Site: brandenburg
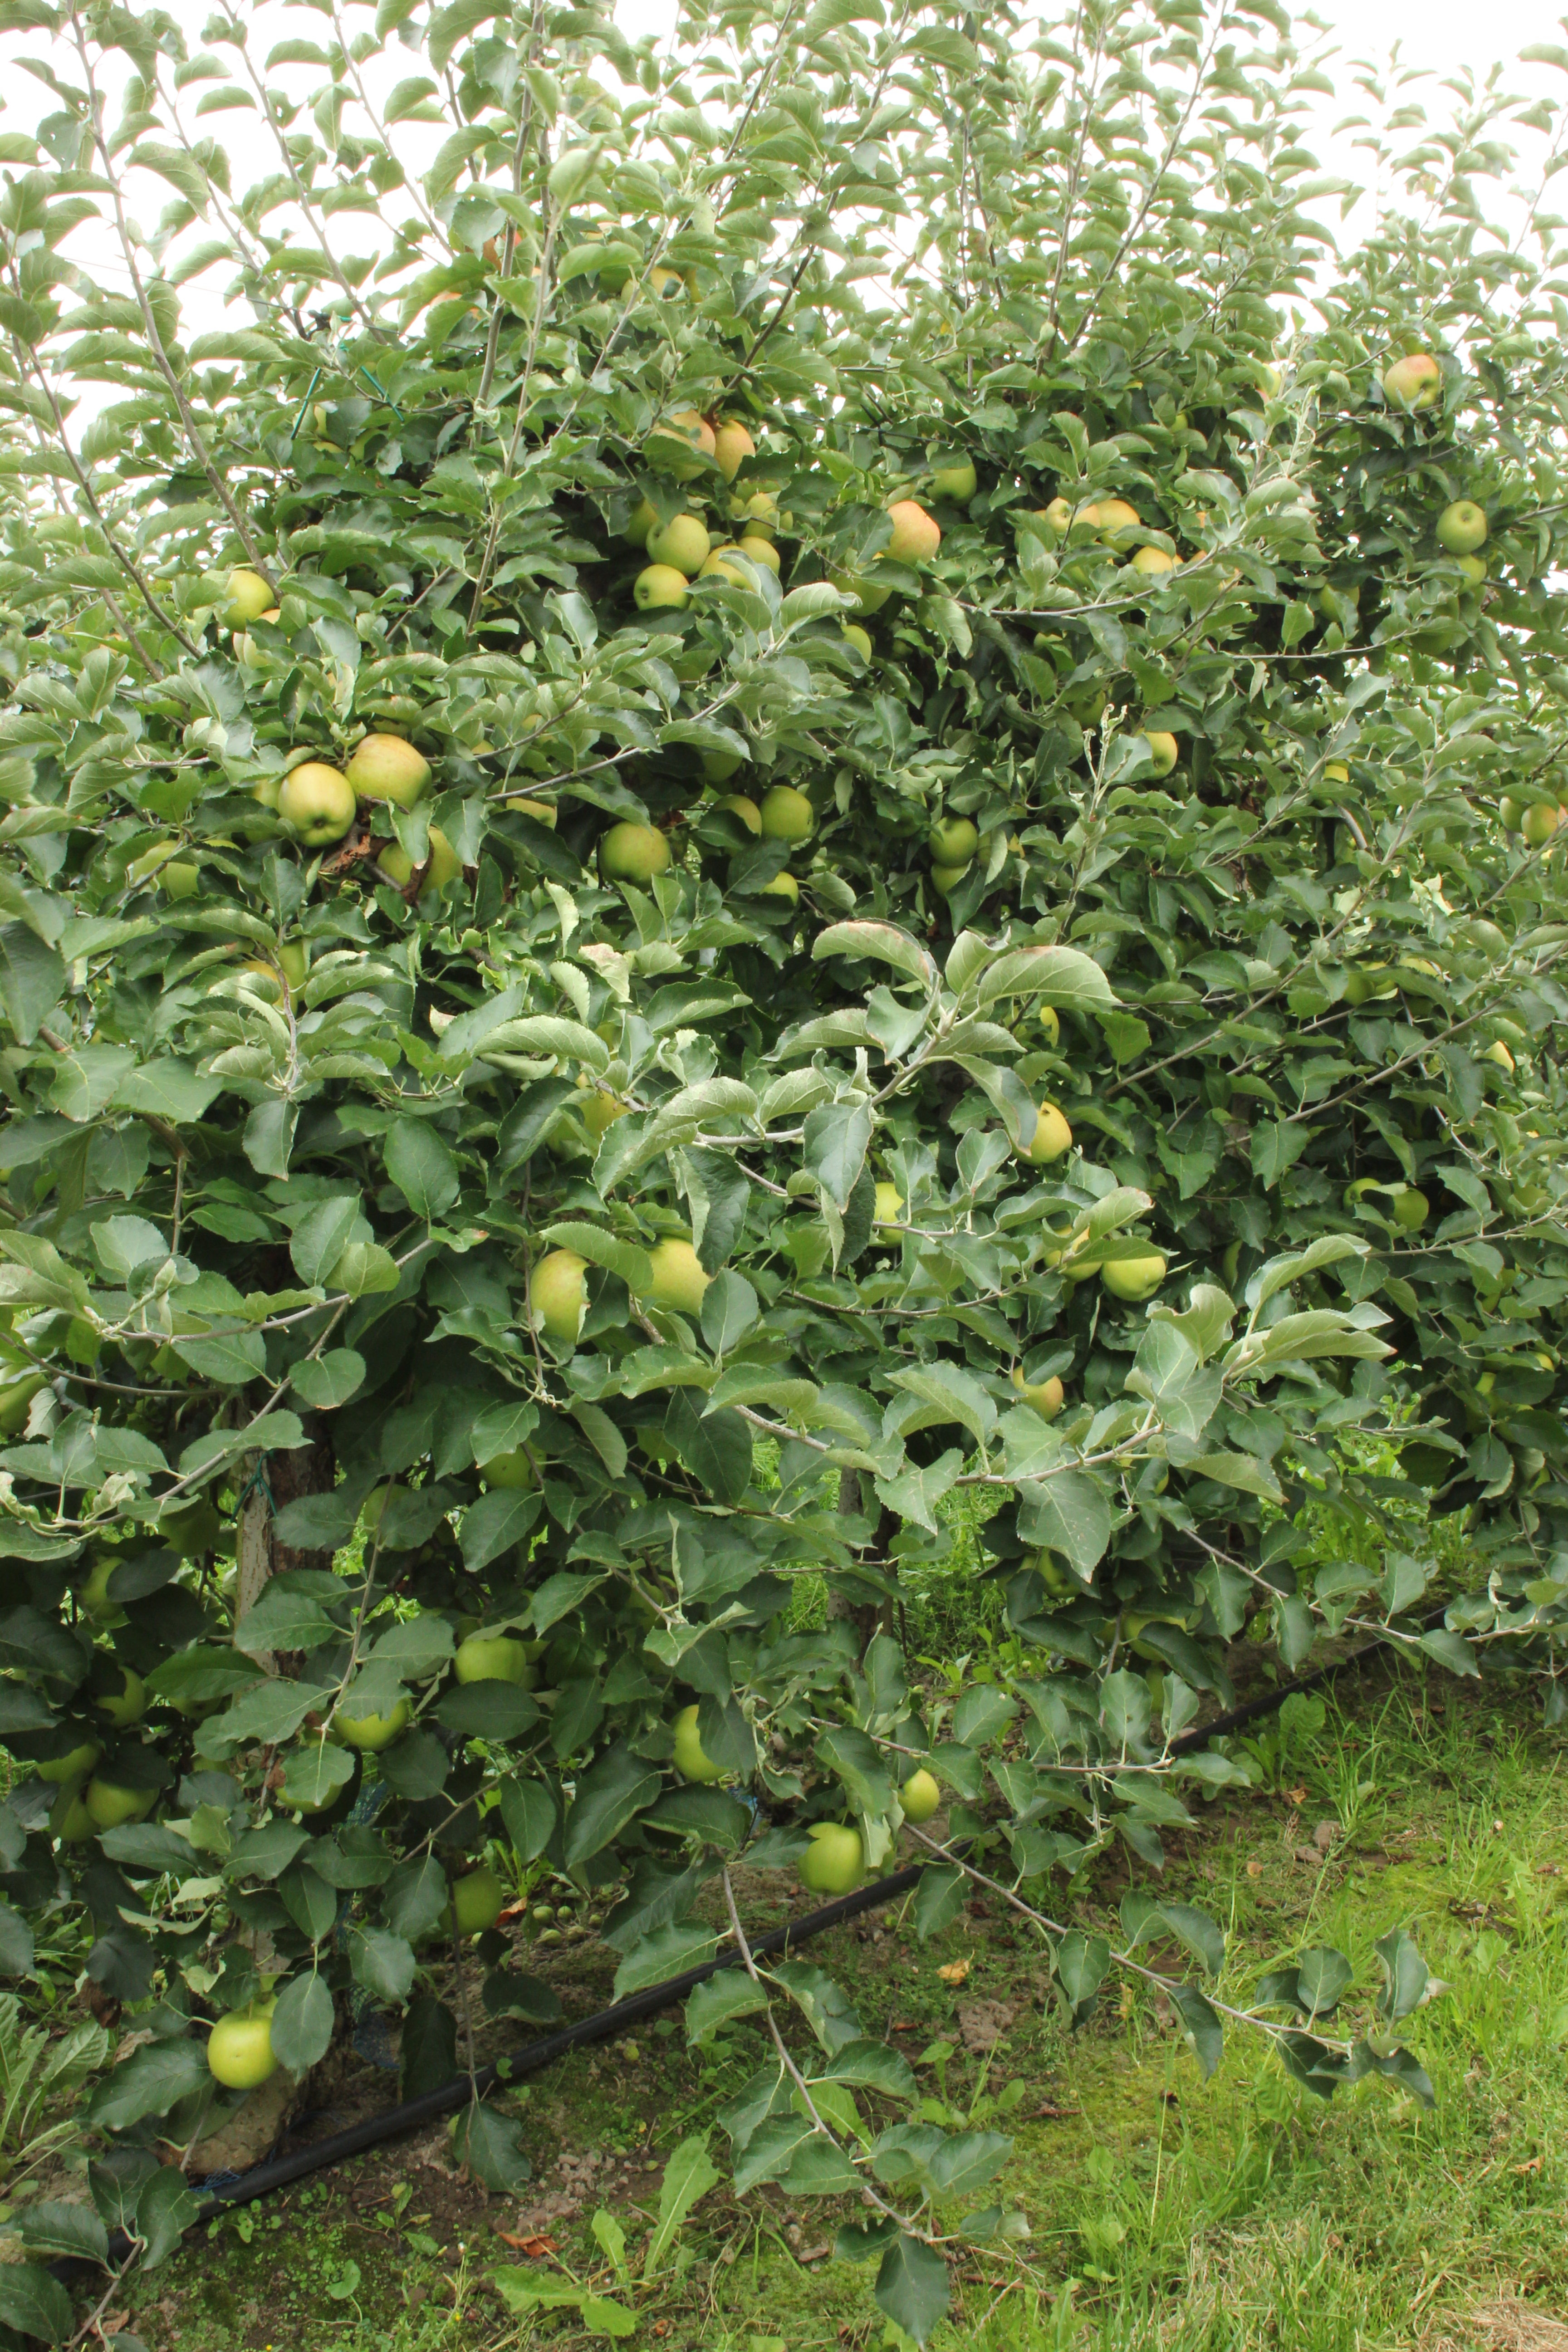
Growth stage (BBCH 87): Maturity of fruit and seed